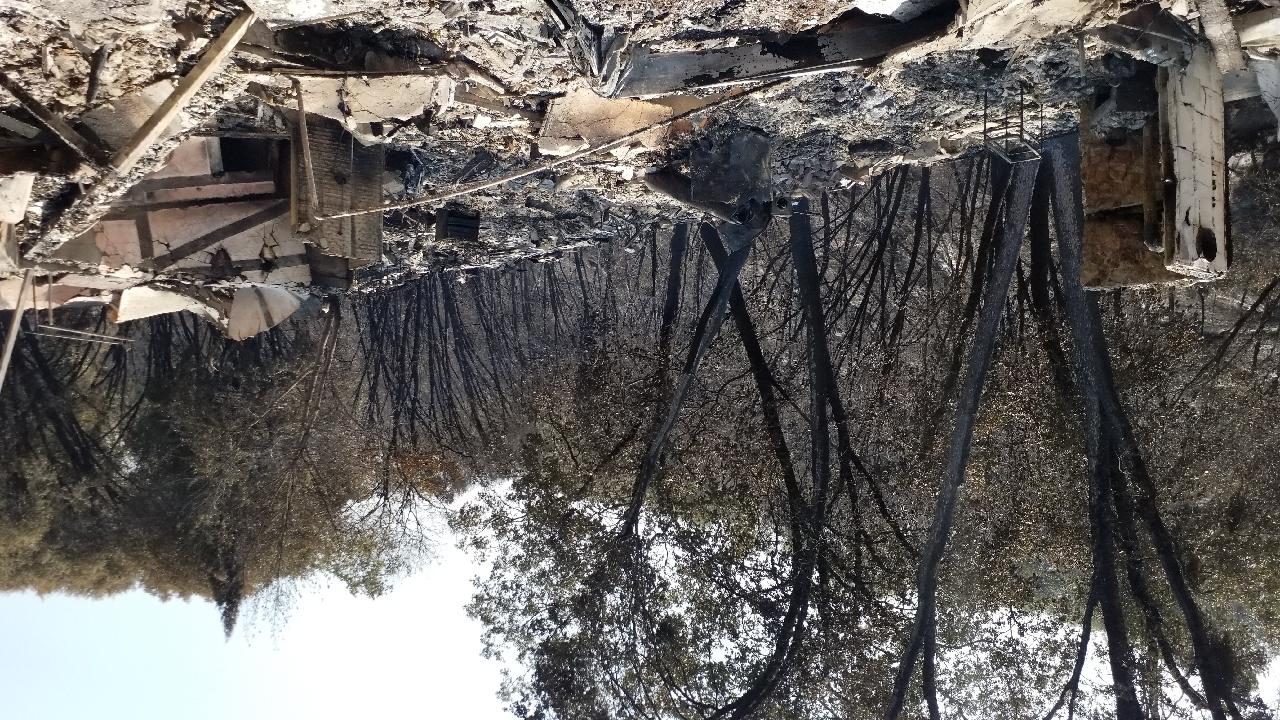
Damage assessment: destroyed